Ottoman ship Mahmudiye

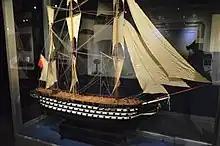
Model of the "Mahmudiye" at the Istanbul Naval Museum

"Mahmudiye" participated in the Siege of Sevastopol (1854–55) during the Crimean War (1854–56) under the command of Admiral of the Fleet Kayserili Ahmet Pasha. It was honored with the title "Gazi" following her successful mission in Sevastopol.